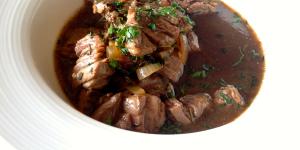
lomo de res en salsa de vino tinto